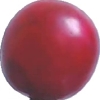
Label: cherry_wax_red